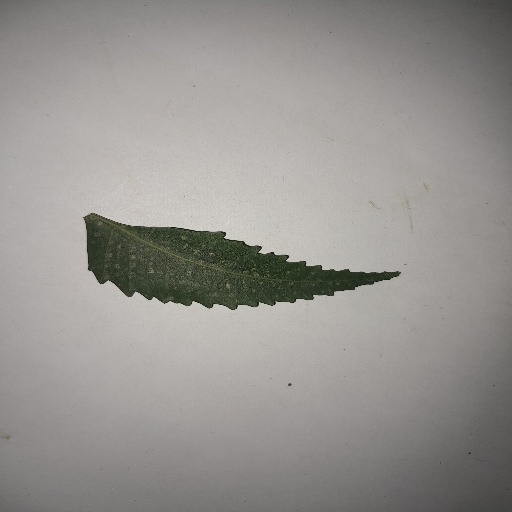
Species: Neem
Leaf condition: Powdery Mildew